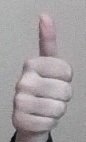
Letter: aleff